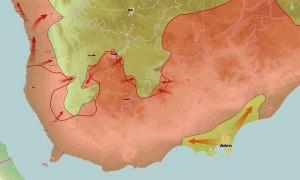
La guerre civile yéménite est un conflit qui oppose depuis 2014 principalement les rebelles chiites houthis et, jusqu'en 2017, les forces fidèles à l'ex-président Ali Abdallah Saleh au gouvernement d'Abdrabbo Mansour Hadi, élu en 2012 à la suite de la révolution yéménite et du départ du pouvoir de Saleh. Le conflit s'est internationalisé en mars 2015 avec l'intervention de nombreux pays musulmans menés par l'Arabie saoudite.
La bataille de Taëz est une bataille qui oppose, lors de la guerre civile yéménite, les Houthis aux partisans d'Abdrabbo Mansour Hadi et qui se déroule depuis le 22 mars 2015.